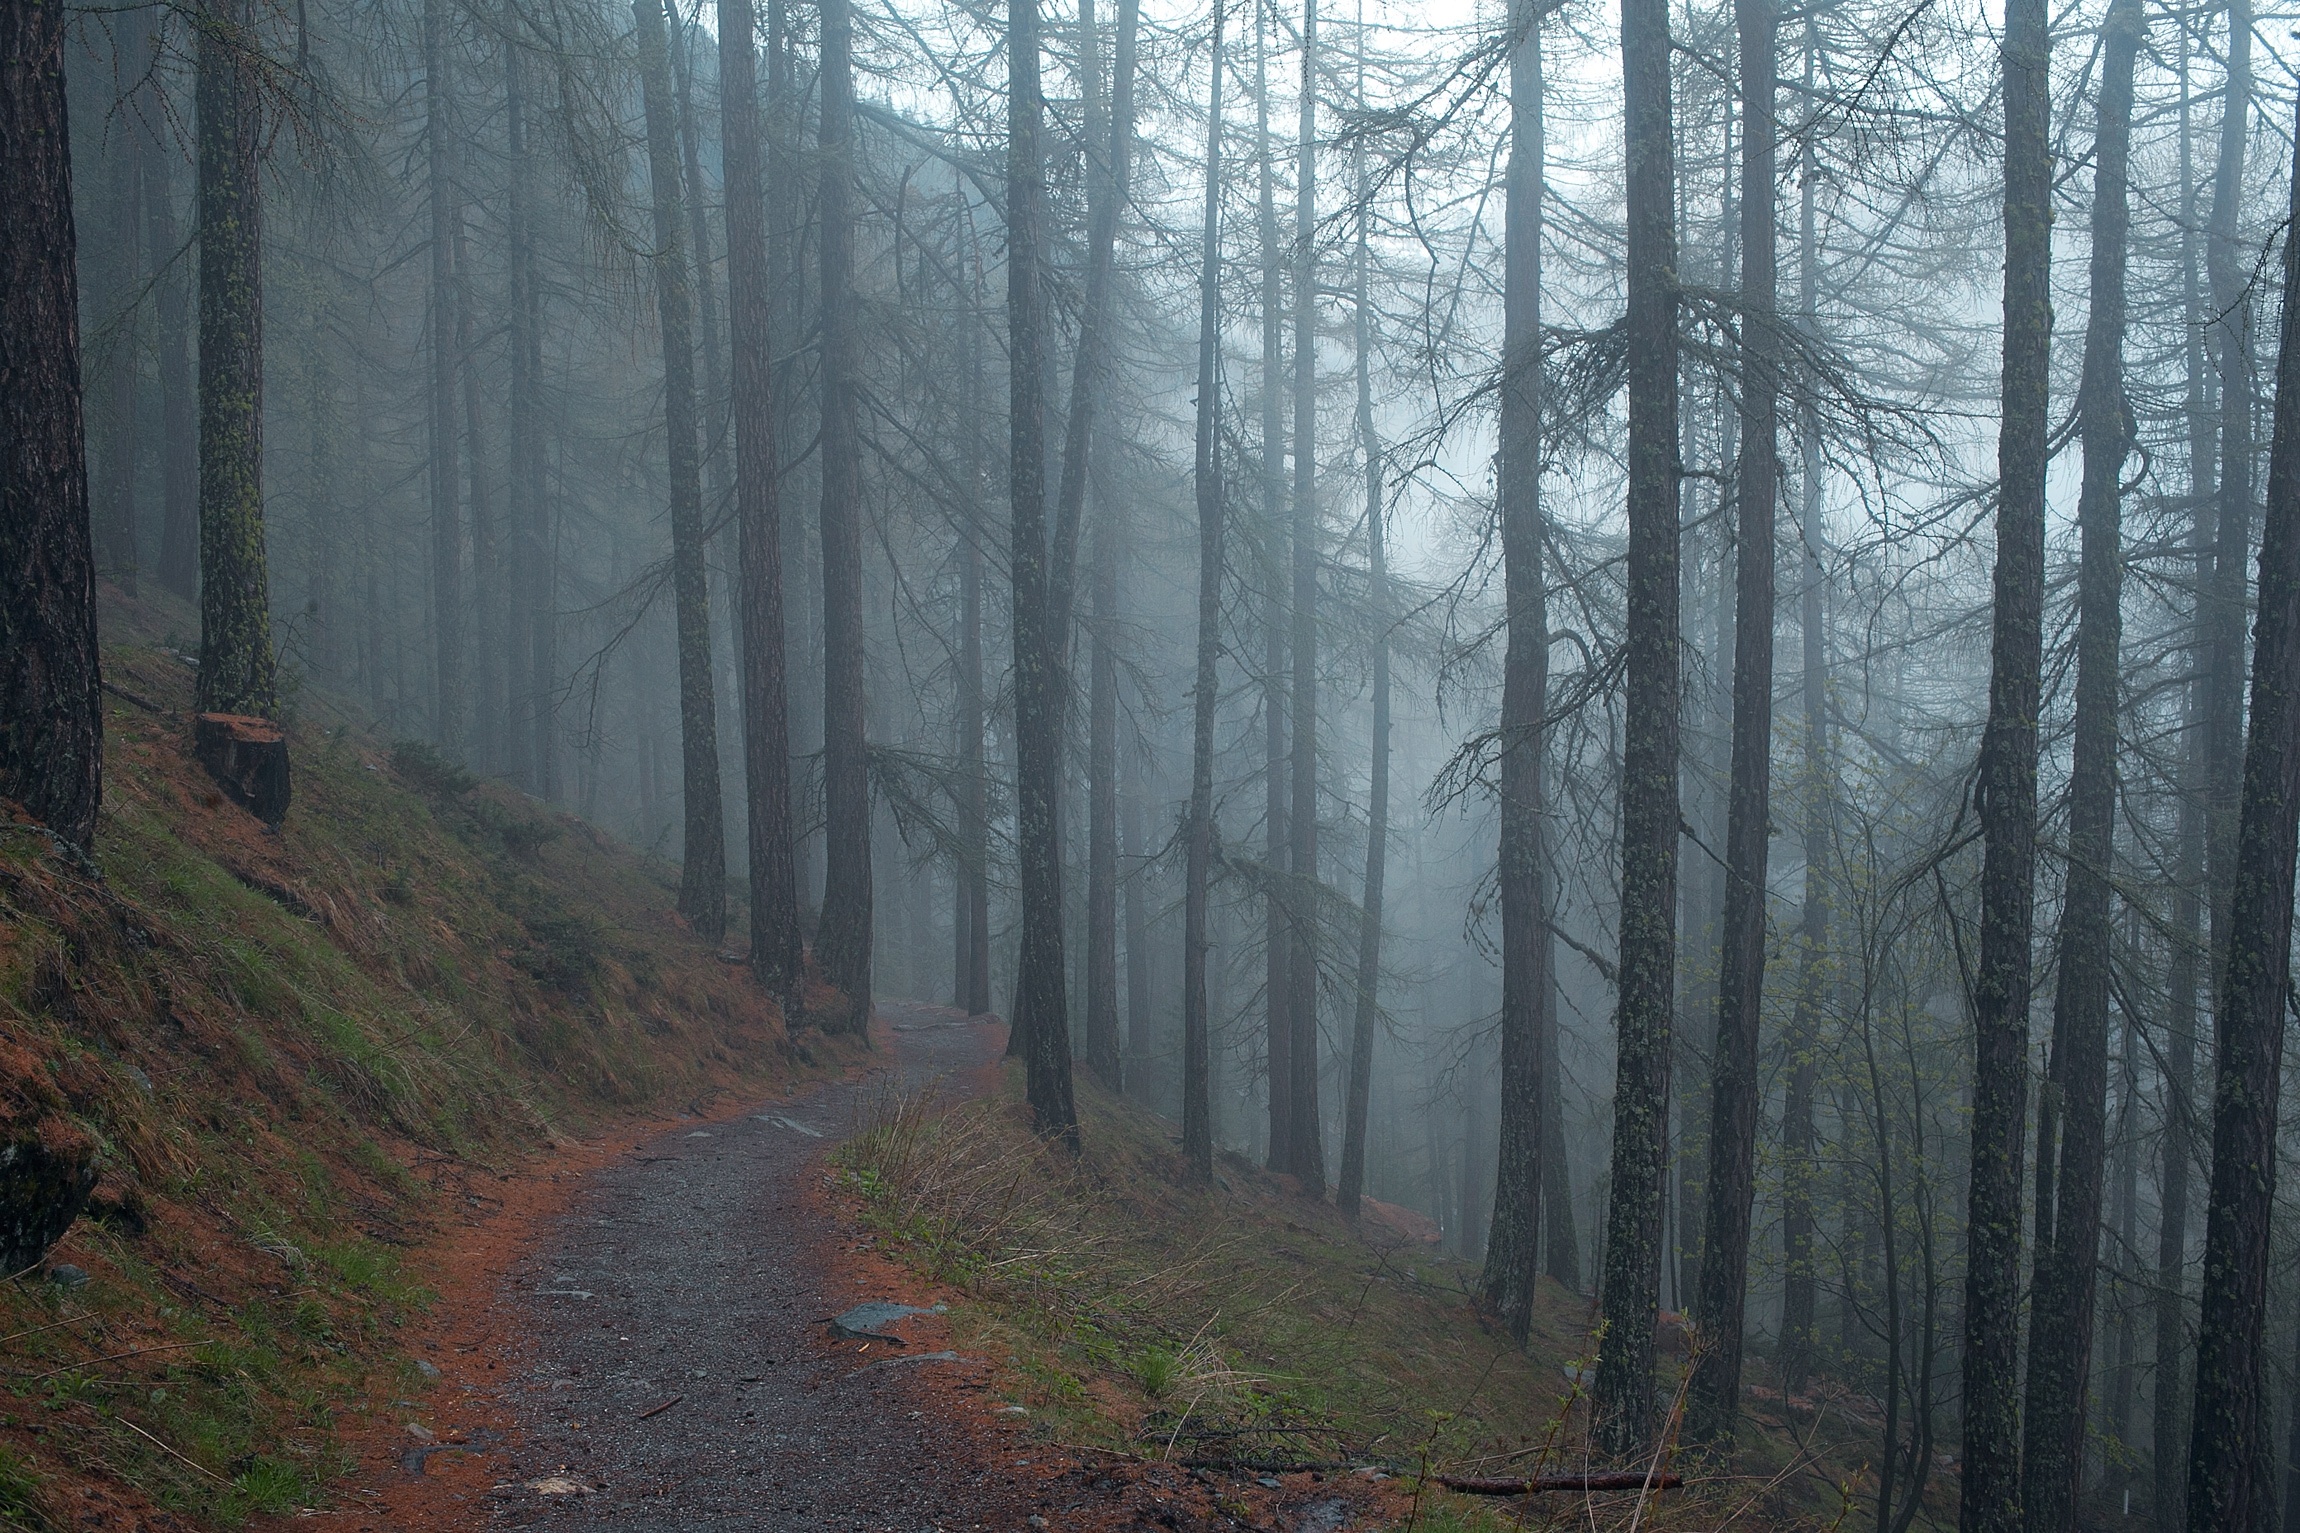
tree, nature, forest, path, wilderness, winter, fog, mist, trail, sunlight, morning, autumn, weather, season, woodland, habitat, ecosystem, biome, natural environment, geographical feature, atmospheric phenomenon, woody plant, temperate broadleaf and mixed forest, temperate coniferous forest